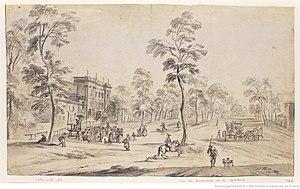
Le boulevard des Capucines, peu de temps après sa création, avec l'hôtel de Montmorency sur la gauche, Paris 9e arr.
Les boulevards constituent une part importante de l'identité urbaine et sociale de Paris. Ils ont été construits à l'initiative du pouvoir central, à l'emplacement des fortifications concentriques successives de la ville lorsque celles-ci devenaient obsolètes.